Describe the emotion expressed in this image:  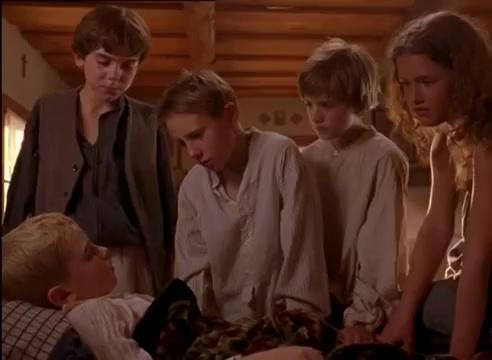
This person displays Suffering, valence and arousal with low intensity.